Larkhall railway station

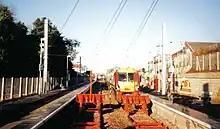
Larkhall station on the first day of opening to the general public

The station was originally opened as Larkhall Central on 1 July 1905 by the Caledonian Railway as part of their Mid Lanark Lines which filled in various gaps around Larkhall, Stonehouse, Strathaven and Blackwood. It closed to passengers on 4 October 1965.